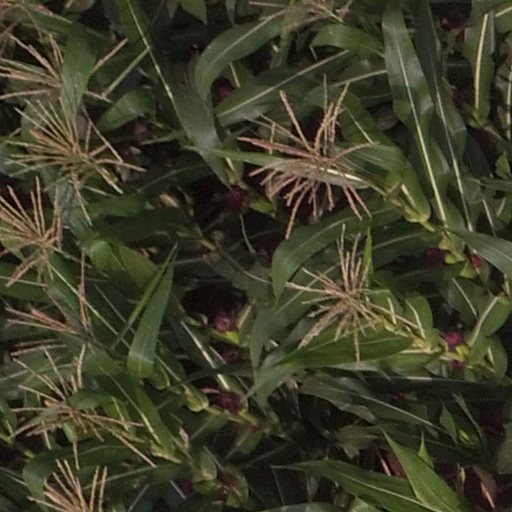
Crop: maize; corn